Hazel Schmoll

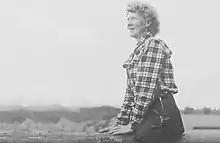

Hazel Marguerite Schmoll (1890–1990) was an American botanist, and the first to conduct a systematic study of plant life in southwestern Colorado. She was also the first woman to earn a doctorate in botany from the University of Chicago. She was inducted into the Colorado Women's Hall of Fame in 1985.